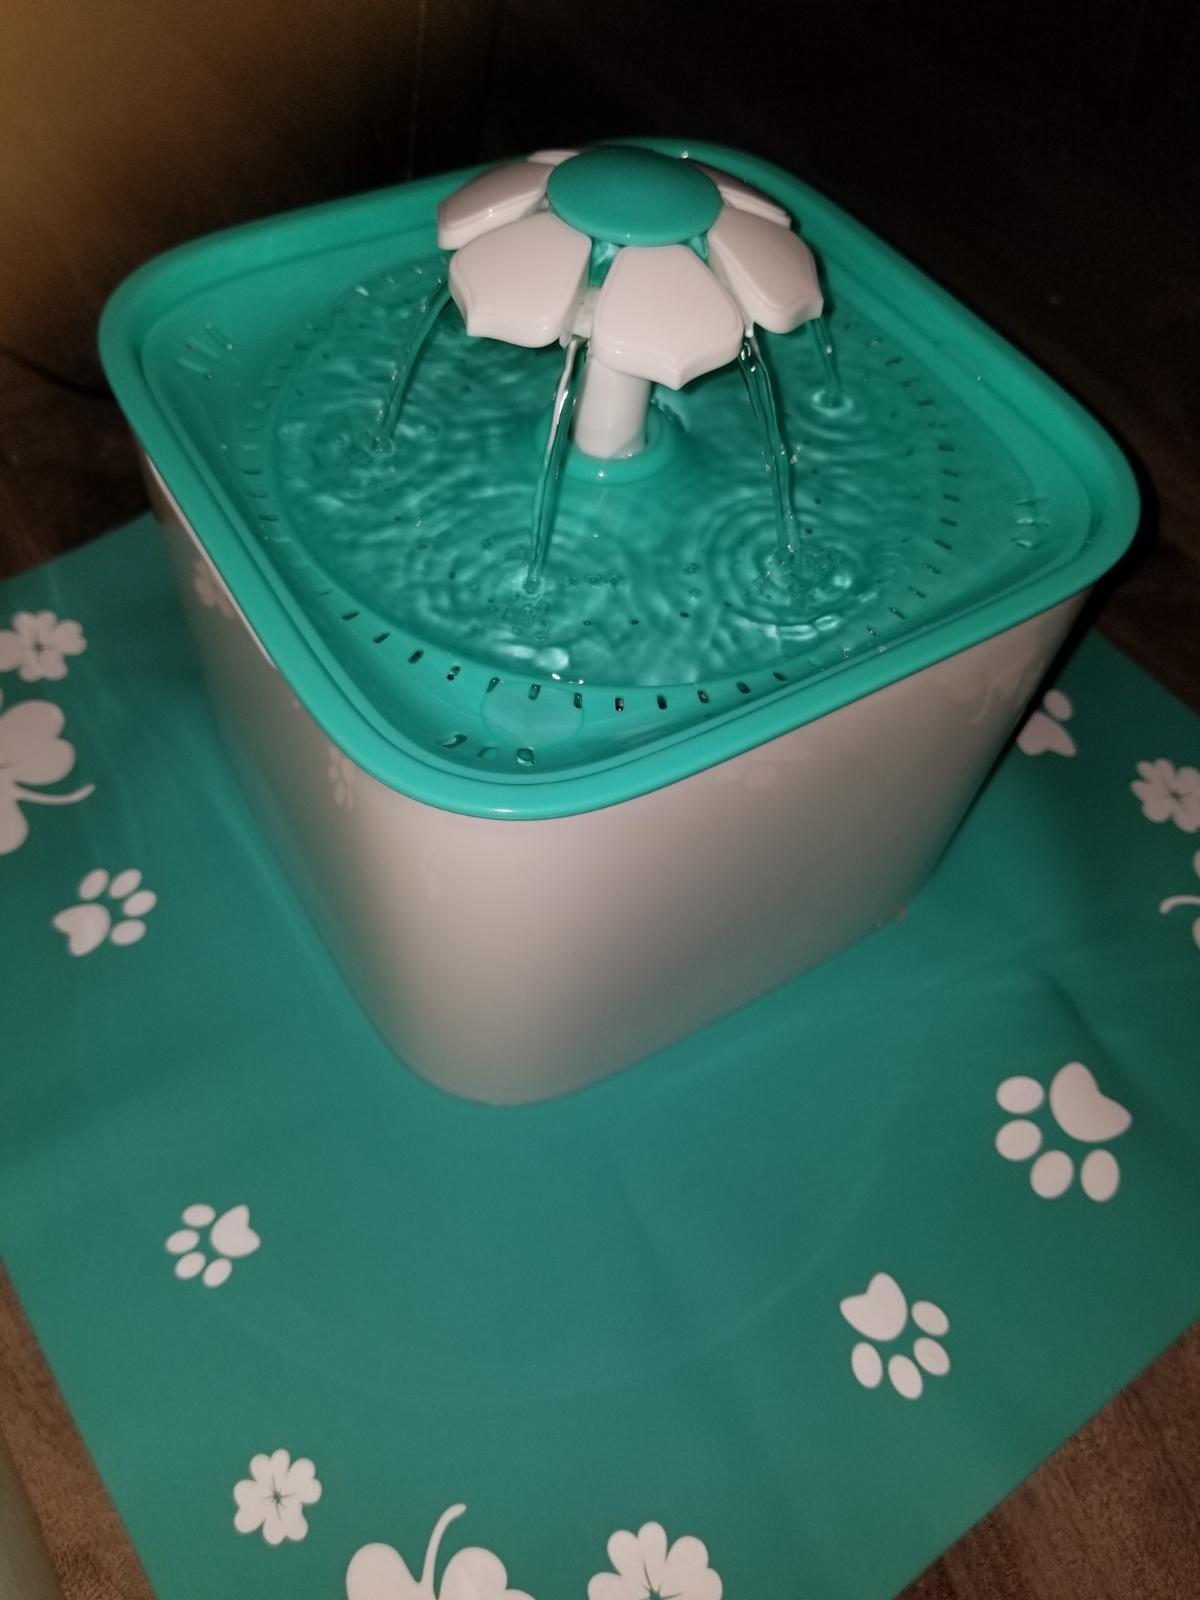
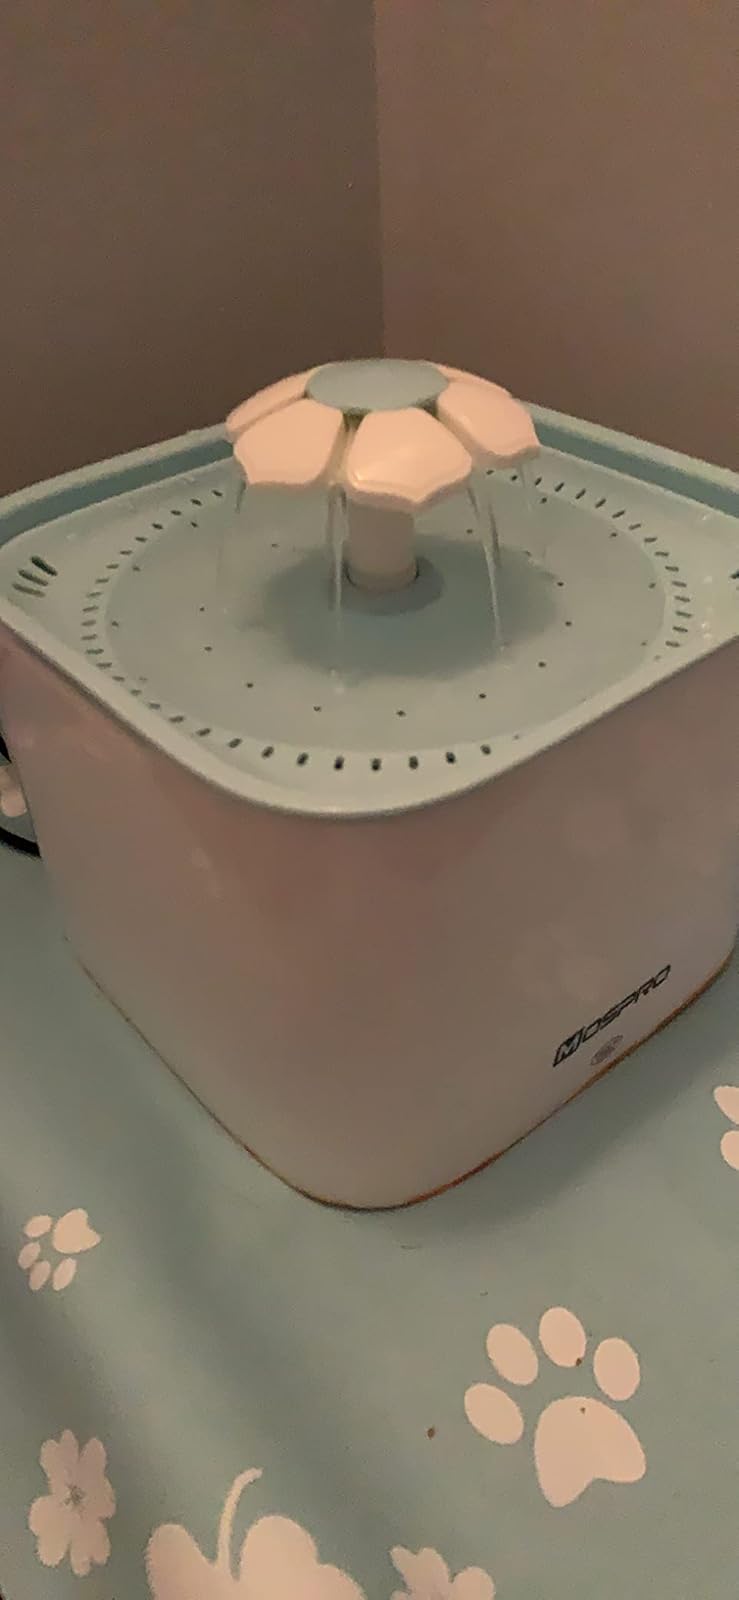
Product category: items_bowl
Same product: no